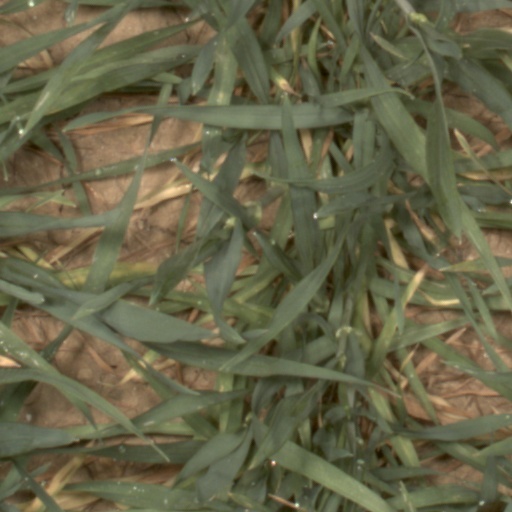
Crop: wheat